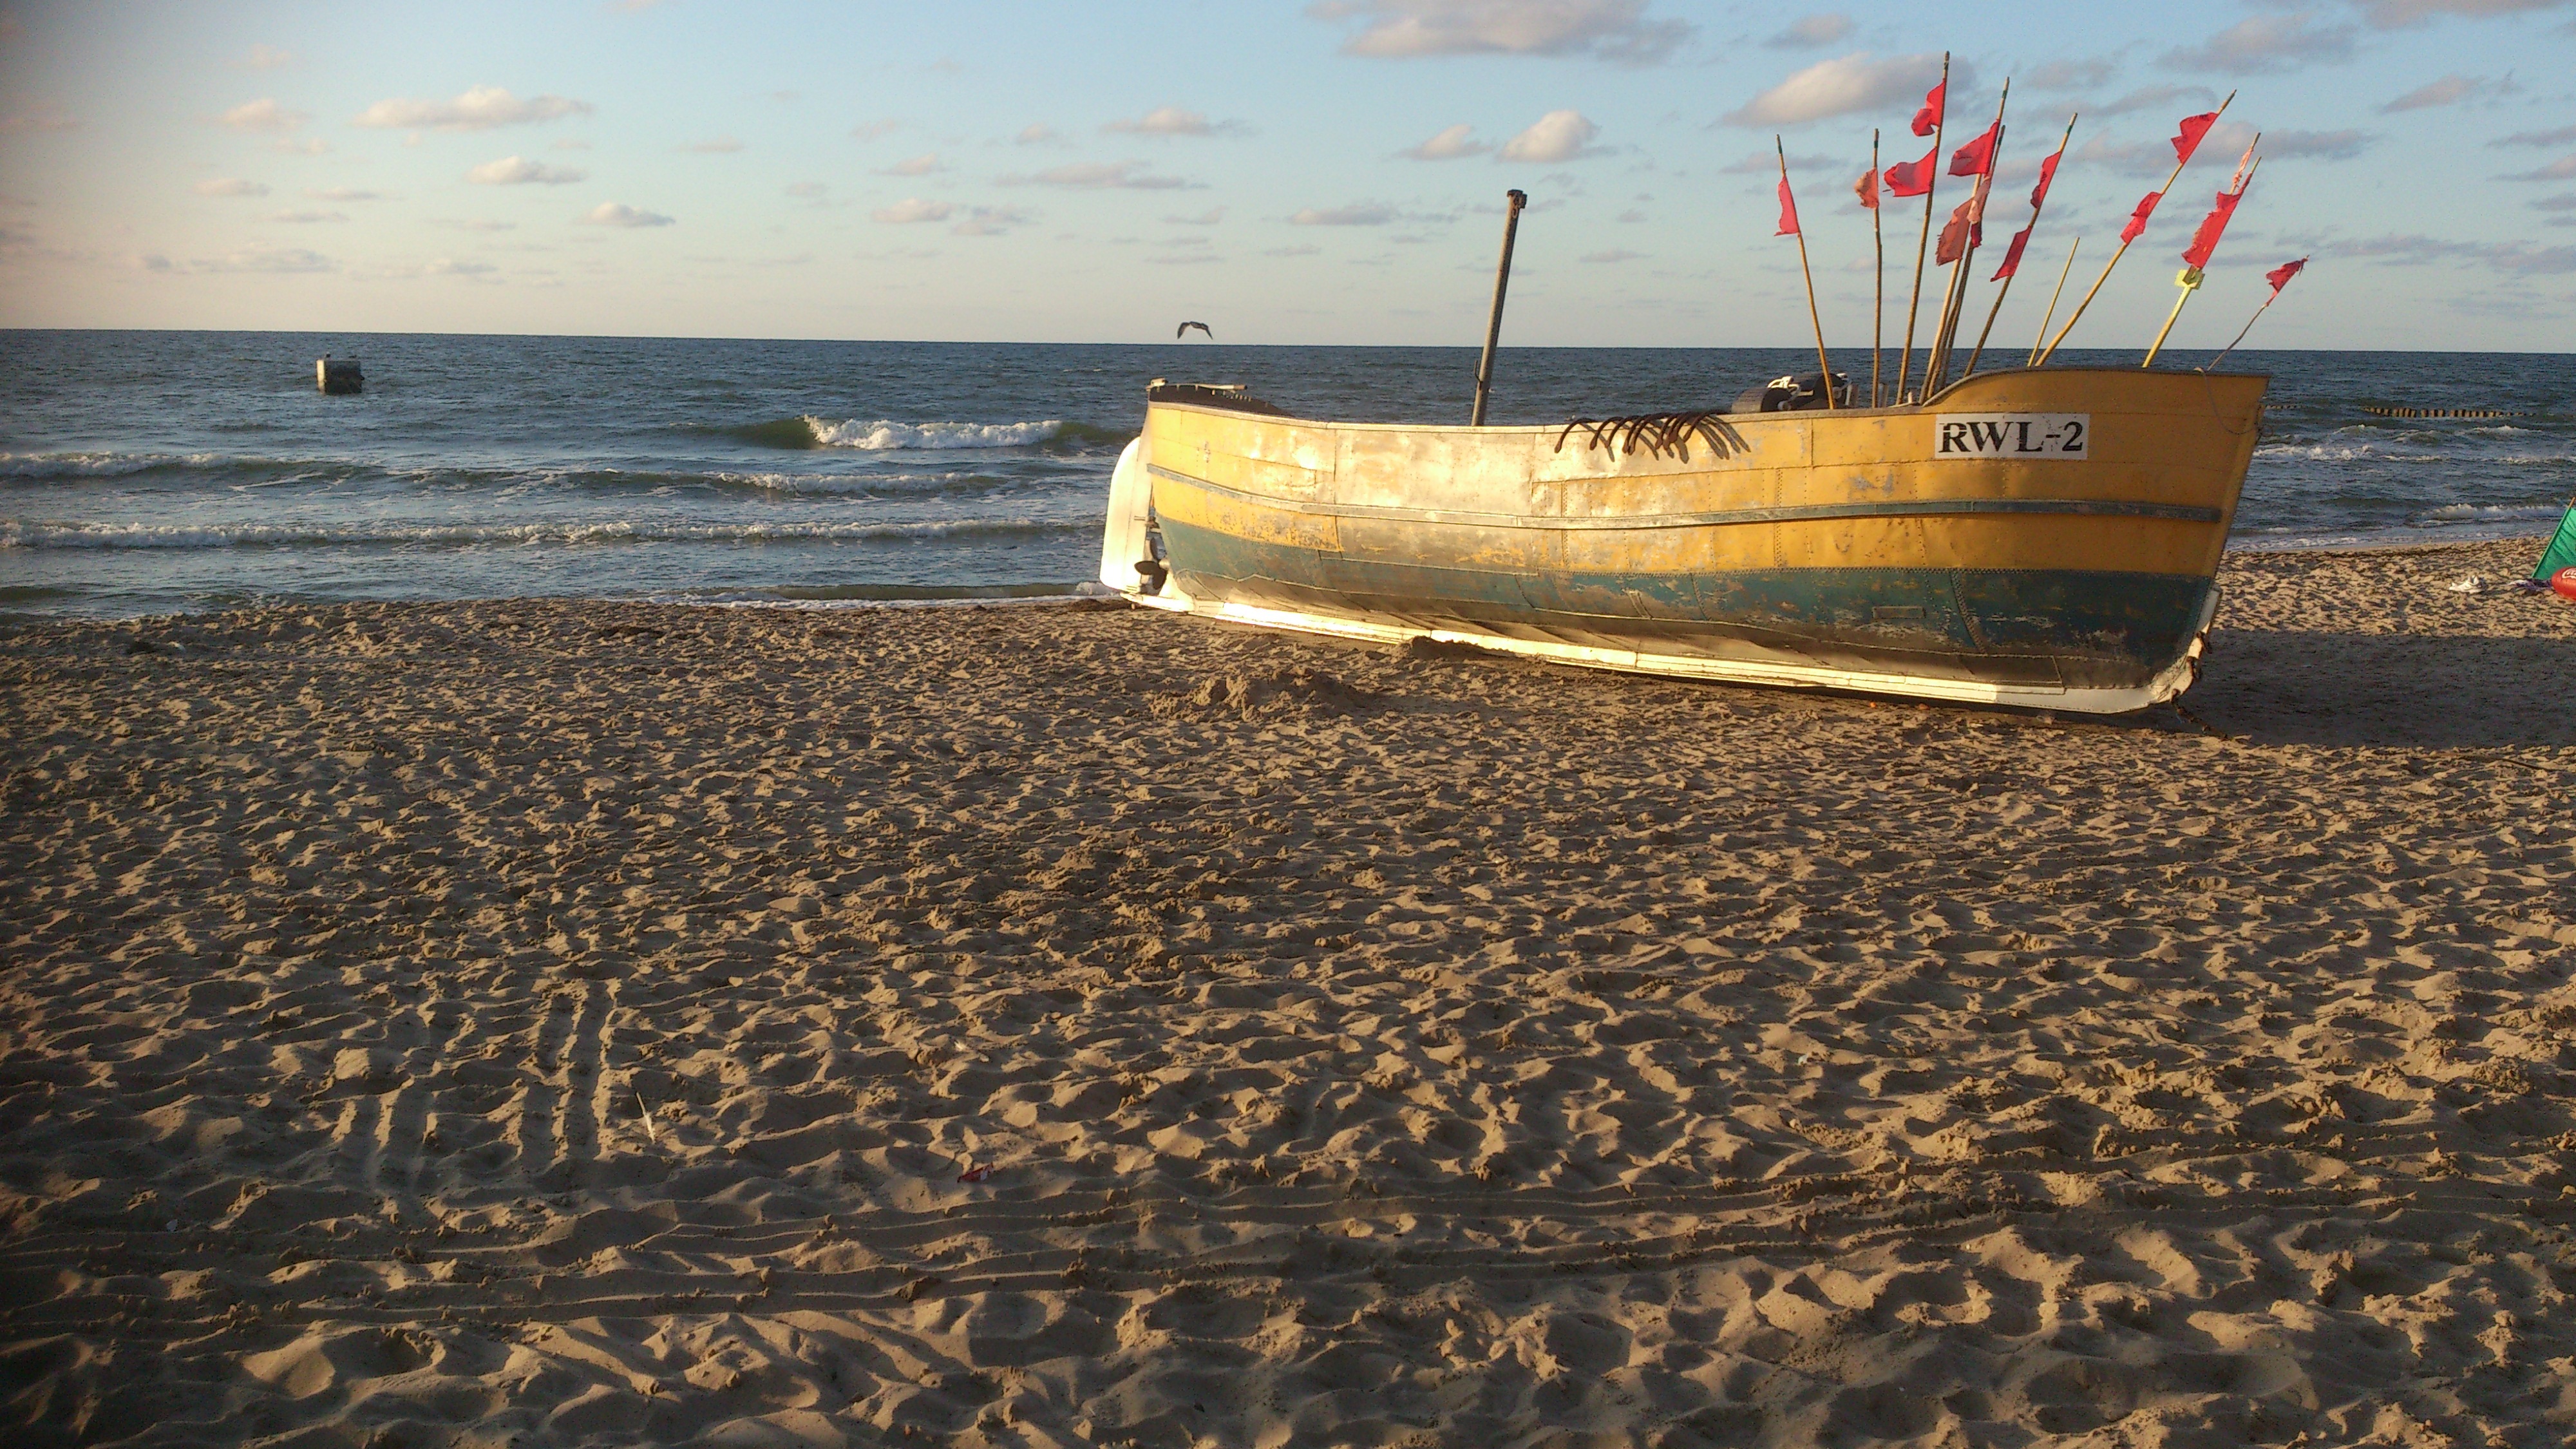
beach, sea, coast, sand, ocean, horizon, boat, morning, shore, wave, summer, vehicle, poland, cutter, the baltic sea, rewal